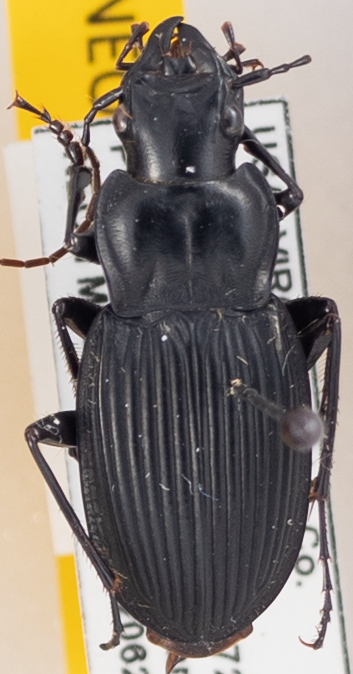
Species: Dicaelus teter
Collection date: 2022-06-28
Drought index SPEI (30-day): -0.616
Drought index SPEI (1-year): -0.922
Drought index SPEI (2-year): -0.46